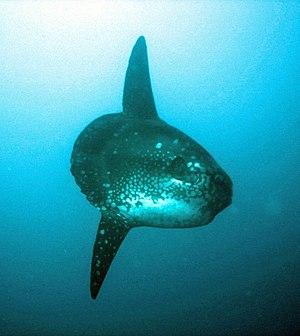
Nusa Penida est une île de la province de Bali située au sud-est de l'île du même nom, en Indonésie. Administrativement, elle a un statut de kecamatan et est rattachée au kabupaten de Klungkung. Deux petites îles se trouvent à proximité : Nusa Lembongan et Nusa Ceningan. Le détroit de Badung sépare Nusa Penida de l'île de Bali.